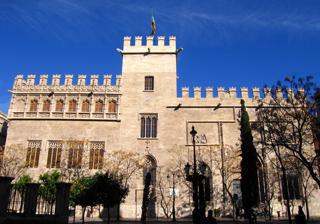
Building: Lonja de la Seda
Country: Spain
Year built: 1548
Late Valencian Gothic-style civil building in Valencia, Spain Silk Exchange Native names Lonja de la Seda ( Spanish ) Llotja de la Seda ( Valencian ) Location Valencia , Valencian Community , Spain Coordinates 39°28′27.9″N 0°22′42.4″W / 39.474417°N 0.378444°W / 39.474417; -0.378444 Architect Pere Compte Architectural style(s) Valencian Gothic UNESCO World Heritage Site Official name Lonja de la Seda de Valencia Type Cultural Criteria i, iv Designated 1996 (20th session ) Reference no. 782 Region Europe and North America Spanish Cultural Heritage Official name Lonja de la Seda Type Real property Criteria Monument Designated 3 June 1931 Reference no. (R.I.) - 51 - 0000968 - 00000 The Lonja de la Seda ( Spanish: [ˈloŋxa ðe la ˈseða] ; Valencian : Llotja de la Seda [ˈʎɔdʒa ðe la ˈseða] , English "Silk Exchange") is a late Valencian Gothic -style civil building in Valencia, Spain . It is a principal tourist attraction in the city. The Silk Exchange in Valencia History Built between 1482 and 1533, la Lonja is composed of three parts (plus the Orange Garden - a walled courtyard). The main hall, Sala de Contratación (The Trading Hall), is a large lavishly decorated space supported by gorgeous twisted columns. This was the financial centre of La Lonja, where the merchants work out contracts. The side-wing is named the Pavilion of the Consulate, and this was the seat of the Tribunal del Mar - the first marine merchant tribunal to ever be formed in Spain. The first two floors were the main function rooms, with the upper one hosting a richly decorated ceiling. These rooms are still maintained original furnishings. On occasion, the Tribunal would imprison merchants for debts in the central tower of La Lonja - the third part of the structure. Behind the current building, there was an earlier one from the 14th century, which was called the Oil Exchange ( Llotja de l’Oli , in Valencian, or Lonja del Aceite , in Spanish). It was used not only for trading with agricultural oils, but for all kind of business. Where in 1348 was traded perxal ( percale ) as some kind of silk. Valencia's commercial prosperity reached its peak during the 15th century, and led to the construction of a new building. The design of the new Lonja of Valencia was derived from a similar structure in the Lonja of Palma de Majorca , built by the architect Guillem Sagrera in 1448. The architect in charge of the new Lonja was Pere Compte , who built the main body of the building – the Trading Hall (or Sala de Contractació in Valencian) – in only fifteen years (1483–1498). So is written in a blue band that runs along all four walls of the Trading Hall, also called "Hall of Columns". It proclaims in golden letters the following inscription: Inclita domus sum annis aedificata quindecim. Gustate et videte concives quoniam bona est negotiatio, quae non agit dolum in lingua, quae jurat proximo et non deficit, quae pecuniam non dedit ad usuram eius. Mercator sic agens divitiis redundabit, et tandem vita fructur aeterna. According to the local Valencian scholar Joan Francesc Mira , this inscription showed that it was not a necessary to be a Protestant or a foreigner to establish the basis of a good trade; it also showed the union of ethics and economy. Other construction and decoration works lumbered on until 1548, such as the Consolat del Mar (Consulate of the Sea), a Renaissance building adjoined to La Lonja. During subsequent centuries, La Lonja functioned as a silk exchange. The honesty of its traders is honored by the inscription that runs around the main contract hall. In 1996 UNESCO listed it as a World Heritage Site . Its listing states that "the site is of outstanding universal value as it is a wholly exceptional example of a secular building in late Gothic style, which dramatically illustrates the power and wealth of one of the great Mediterranean mercantile cities." Fisheye view of The Hall of Columns ceiling Royal arms of Kingdom of Valencia in the Llotja View of the Orange Garden courtyard The Hall of Columns Some Gargoyles of Llotja de la Seda See also Llotja References